Alley Spring Roller Mill

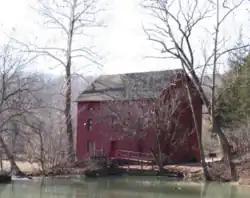
Alley Spring Roller Mill

The Alley Spring Roller Mill, also known as Red Mill, is a historic grist mill located in the Ozark National Scenic Riverways near Eminence, Shannon County, Missouri. It was built in 1893, and is a 2 1/2-story, rectangular frame building on a limestone block foundation. It measures 32 feet by 42 feet and houses four steel rollers and a single stone burr.